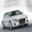
Label: automobile